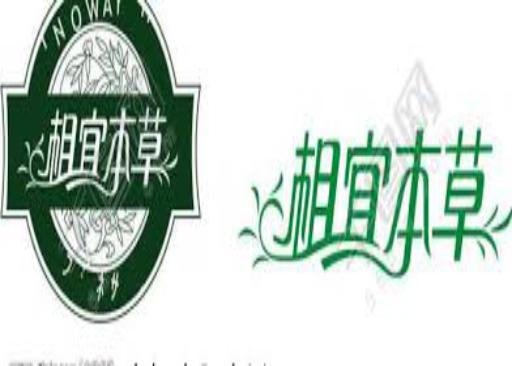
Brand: INOHERB-1
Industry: Necessities